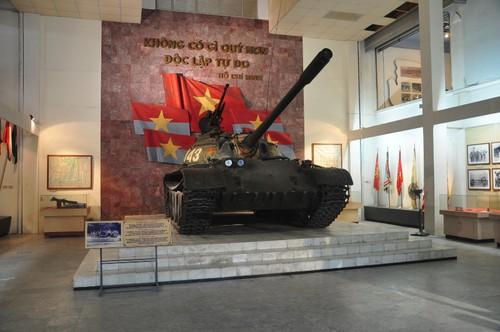
có một mô hình xe tăng được trưng bày trong căn phòng